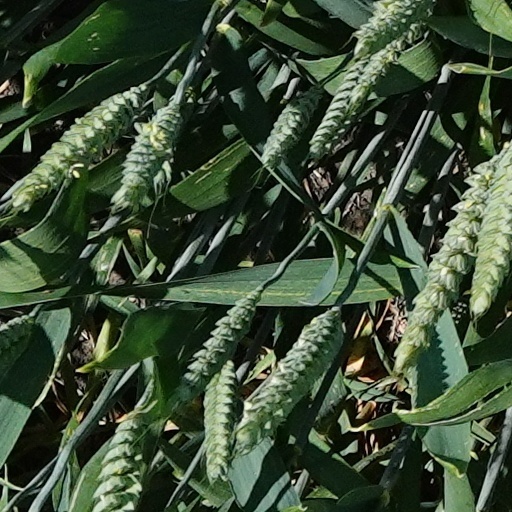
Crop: wheat